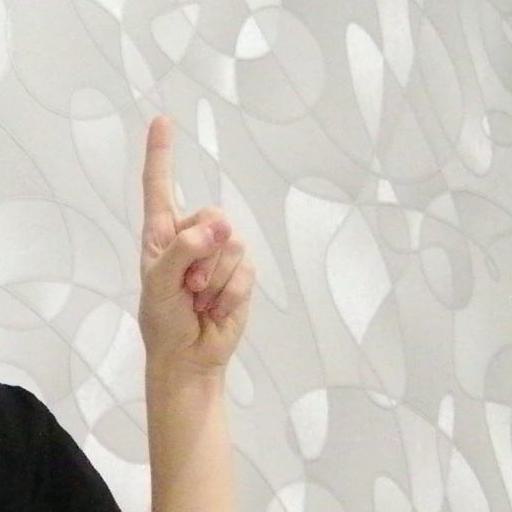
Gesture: one